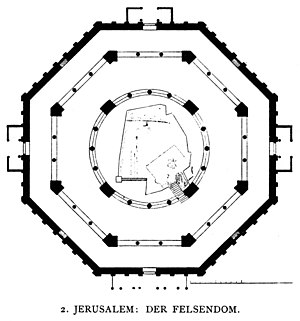
Oktogon / Formler
En oktogon er et polygon med otte hjørner og otte kanter.